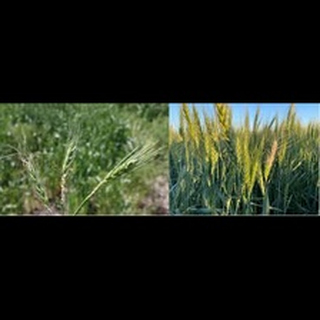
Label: wheat_blast